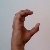
The image shows a hand gesture representing the letter 'C' in Indian Sign Language.